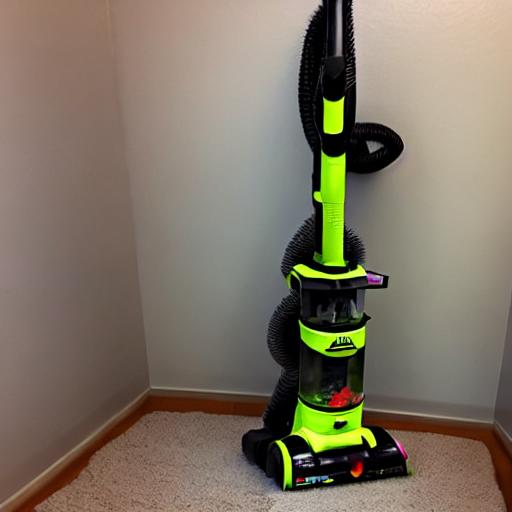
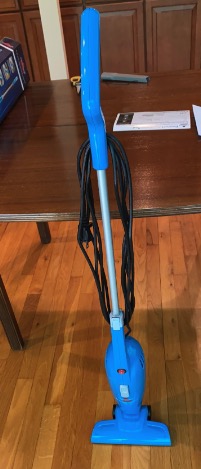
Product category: items_vacuum
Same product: no